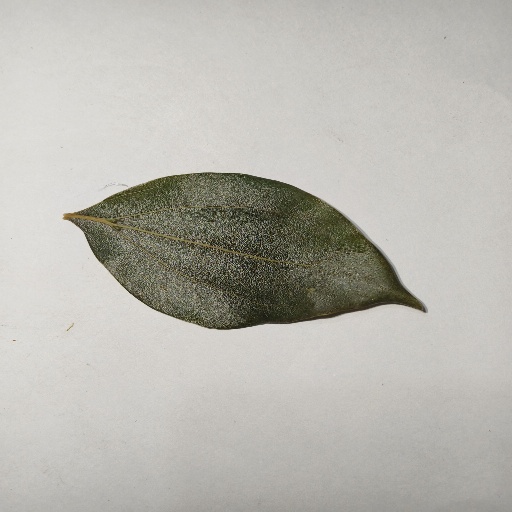
Species: Camphor
Leaf condition: Healthy Leaf